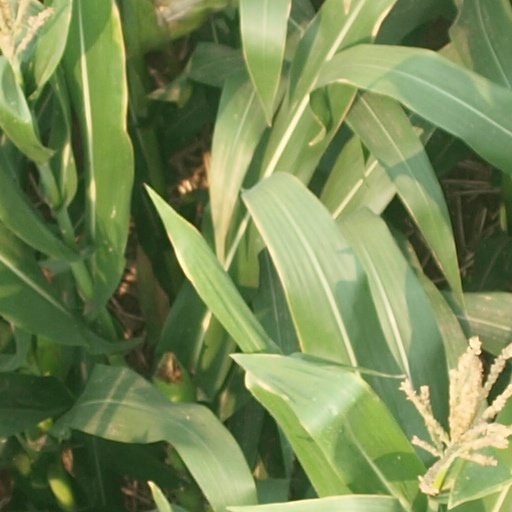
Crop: maize; corn